Friday Harbor Laboratories

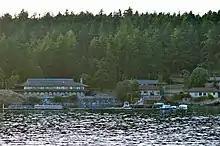
University of Washington Friday Harbor Laboratories

Friday Harbor Laboratories (FHL), is a marine biology field station of the University of Washington, located in Friday Harbor, San Juan Island, Washington, United States. Friday Harbor Labs is known for its intensive summer classes offered to competitive graduate students from around the world in fields of marine biology and other marine sciences.